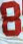
Number: 8